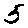
Label: 5